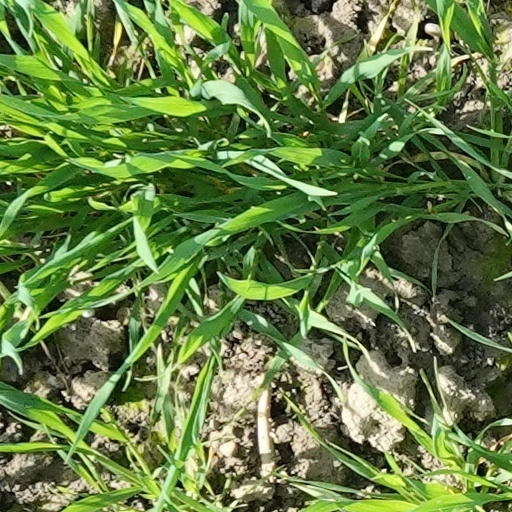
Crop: wheat